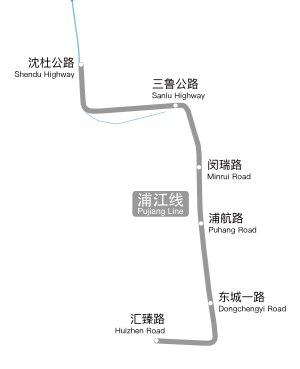
La ligne Pujiang du métro de Shanghai est une ligne de métro sur pneumatiques automatisée, sans conducteur, du métro de Shanghai dans la ville de Pujiang dans le district de Minhang, à Shanghai, en Chine. Elle a été conçue à l'origine comme la phase 3 de la ligne 8 du métro de Shanghai, mais a ensuite été construite comme une ligne distincte, reliant la ligne 8 à son terminus sud, l' autoroute Shendu. La ligne a été ouverte pour les opérations d'essai avec des passagers le 31 mars 2018. Il s'agit de la première ligne automatisée et sans conducteur du métro de Shanghai. Elle compte six stations d'une longueur totale de 6,689 kilomètres. Elle est de couleur grise sur les cartes.